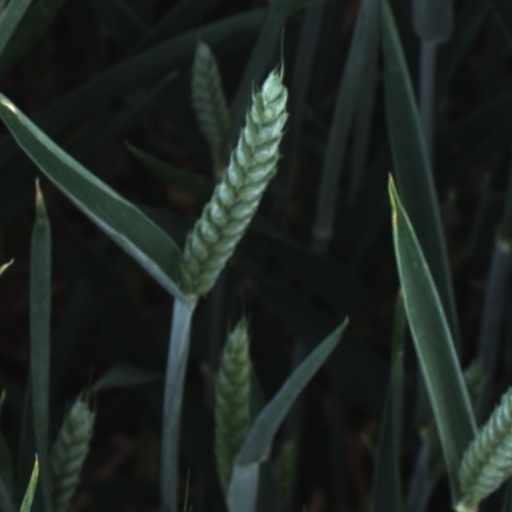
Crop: wheat